Urban rail in the United Kingdom

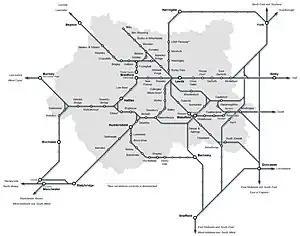
West Yorkshire network

Glasgow is Scotland's biggest city and has the UK's largest suburban rail network outside London. Much of the network is electrified, with some lines operated by diesel trains. Trains are operated by Abellio ScotRail; Transport Scotland oversees the management of routes, fares and timetables for all train services in Scotland - until 2005, train services around Glasgow were managed by Strathclyde Passenger Transport. Because of this historic split there are differences between train services in Strathclyde and the rest of Scotland. There is no first class travel in Strathclyde, and morning peak time finishes at 09:00 (rather than 09:15) with no evening peak time.